Jehovah's Witnesses practices

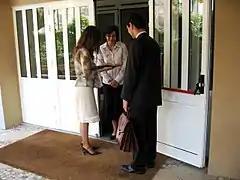
Jehovah's Witnesses preaching in Lisbon, Portugal

Jehovah's Witnesses commemorate Christ's death as a ransom or "propitiatory sacrifice" by observing the Lord's Evening Meal, or Memorial. They celebrate it once per year, noting that it was instituted on the Passover, an annual festival. They observe it on Nisan 14 according to the ancient Jewish lunisolar calendar. Jehovah's Witnesses are taught that this is the only celebration the Bible commands Christians to observe. In the days leading up to the Memorial, Bible reading is assigned from chapters about the days leading up to Jesus' death.